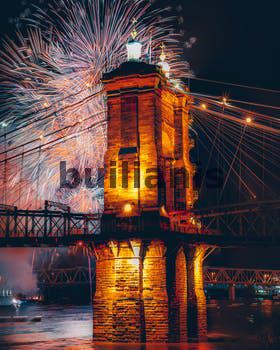
Label: Watermark